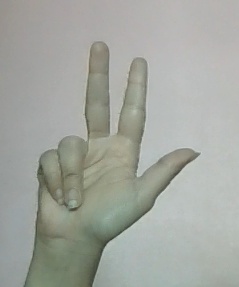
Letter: al